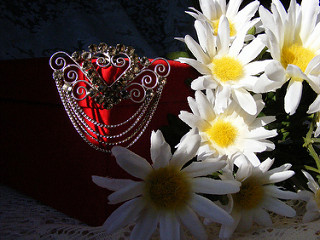
Flower: daisy